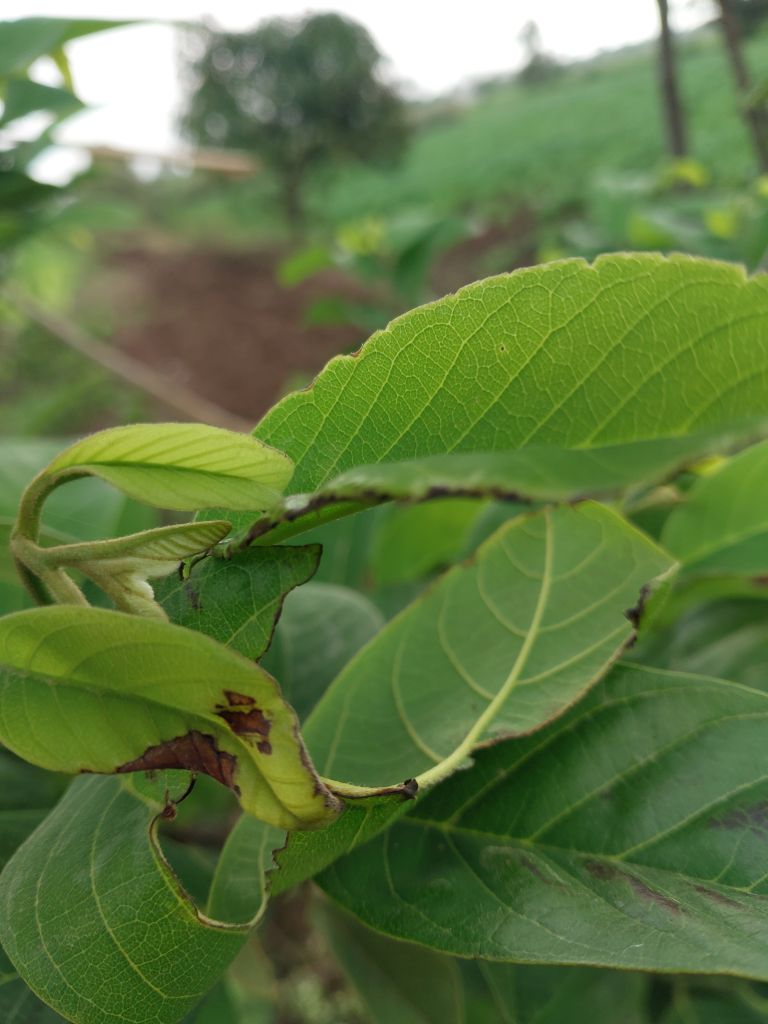
Disease label: Leaf spot on Leaves